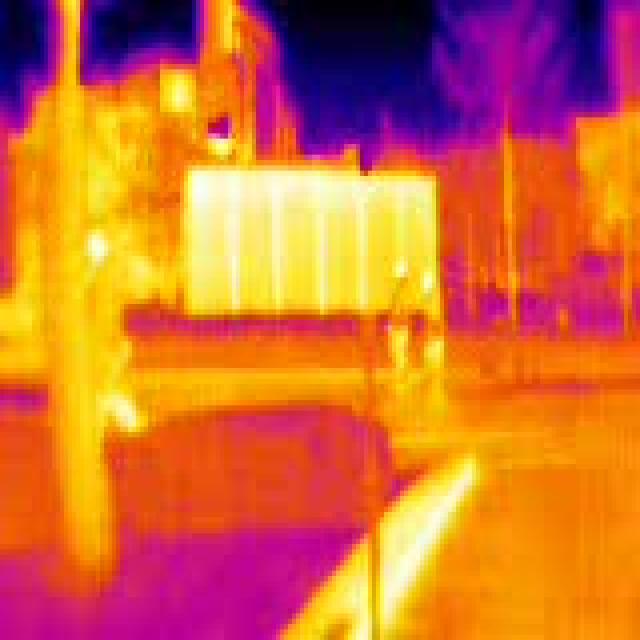
Detected objects:
label: person
label: person
label: person